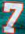
Number: 7